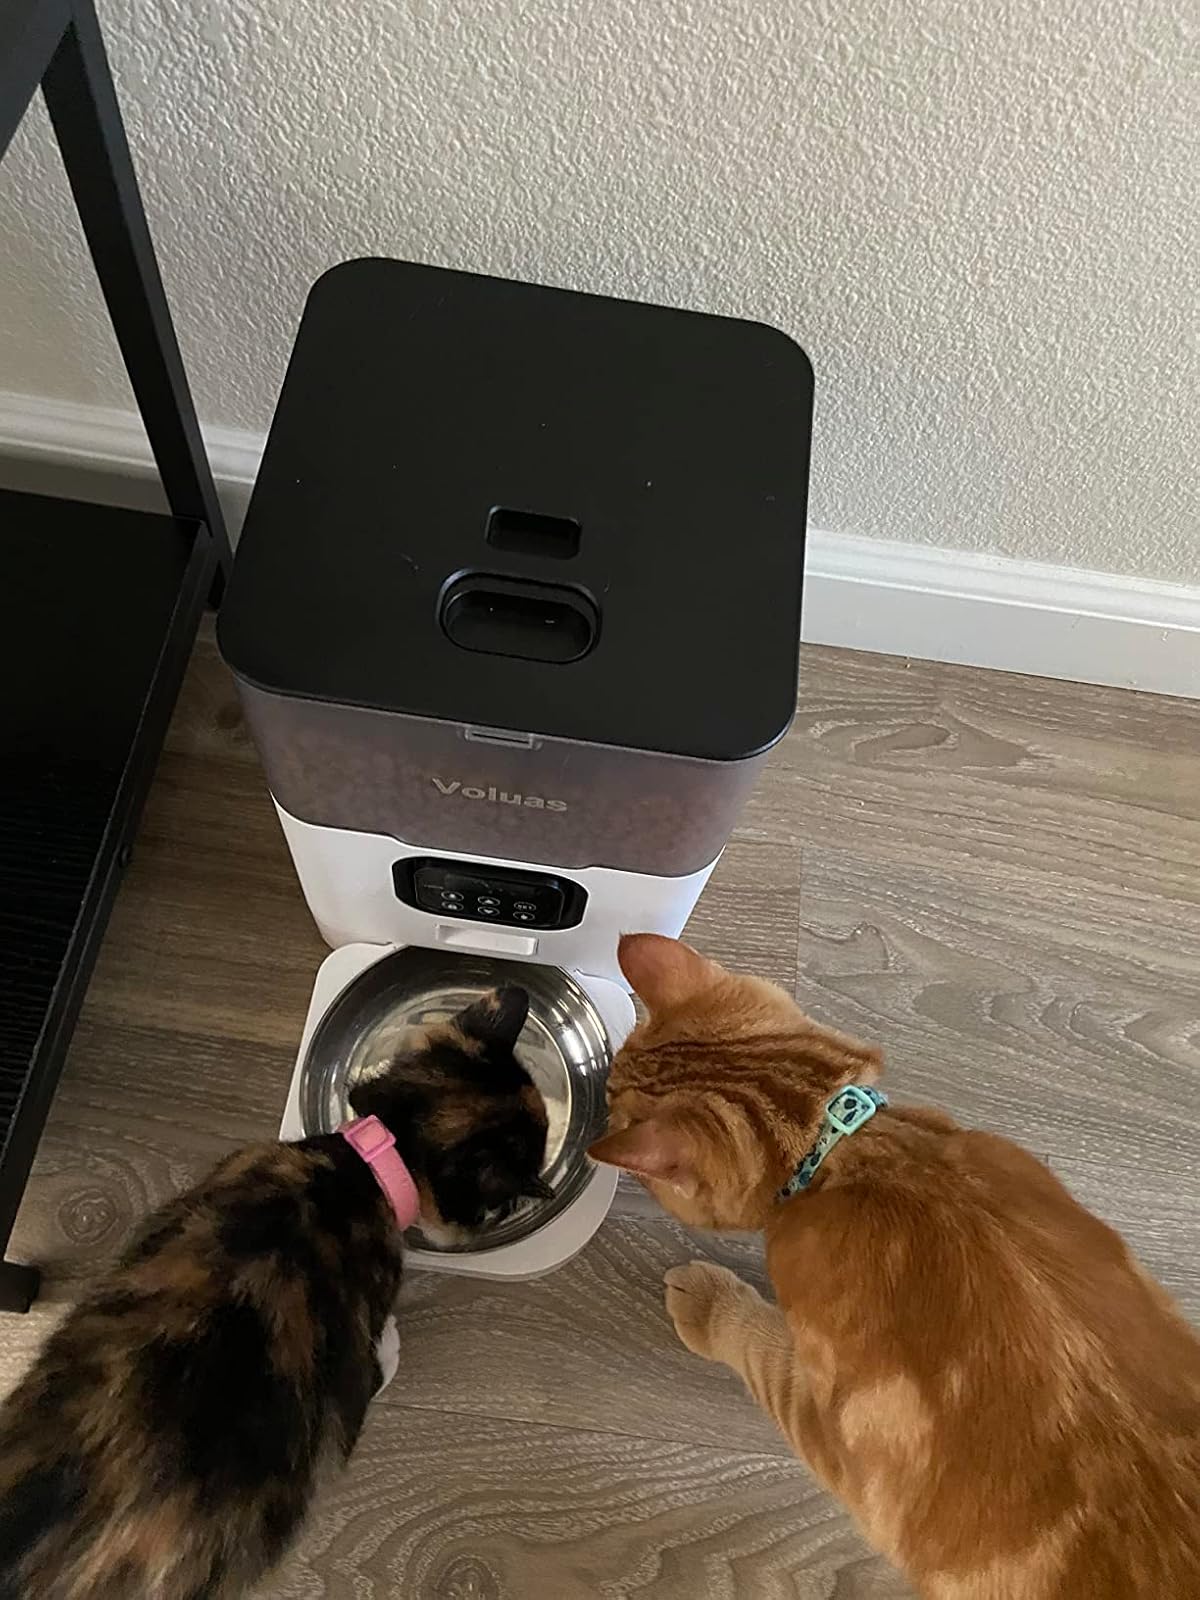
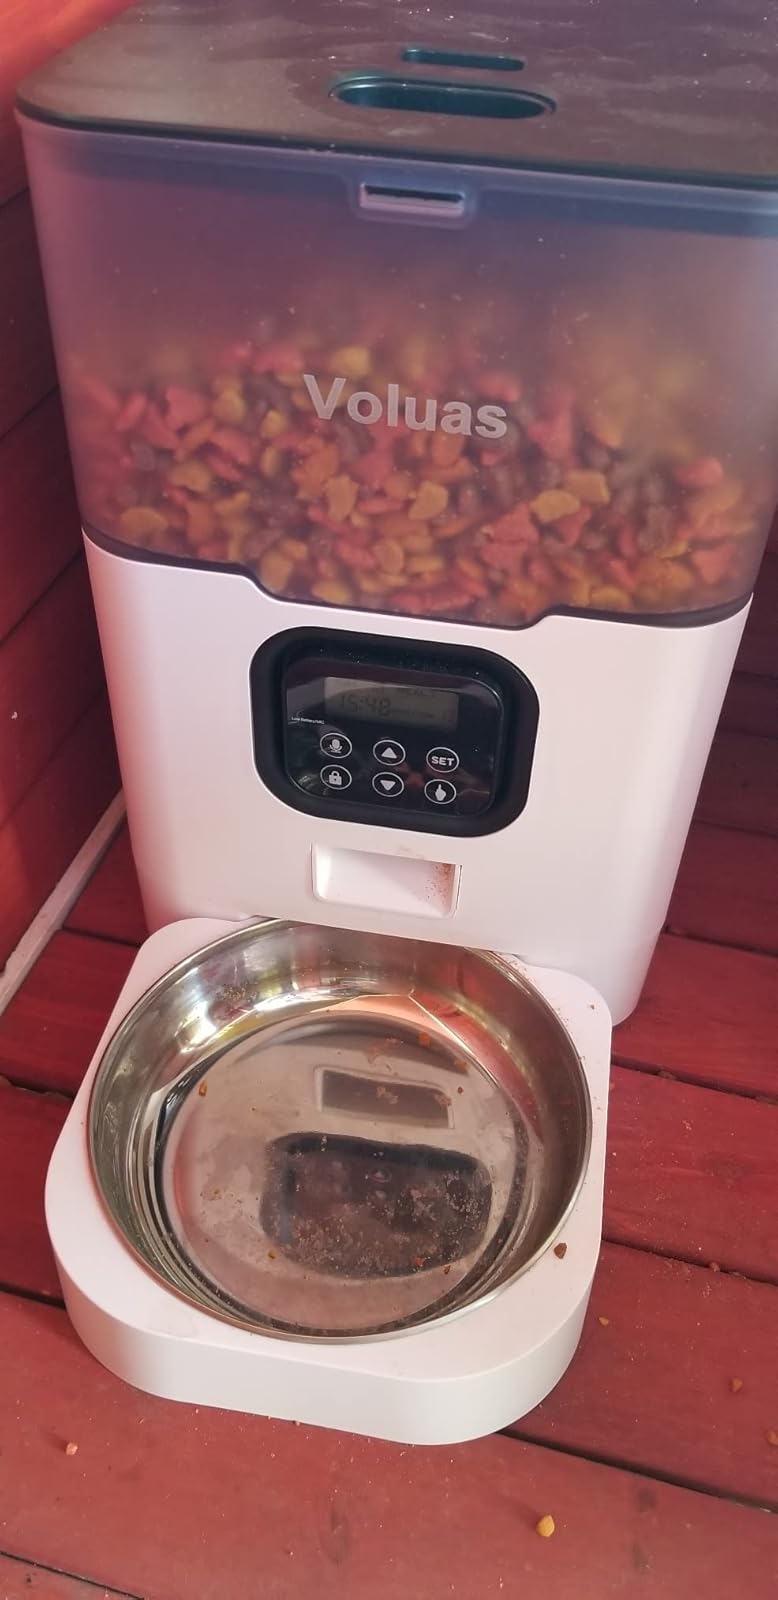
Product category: items_feeder
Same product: yes